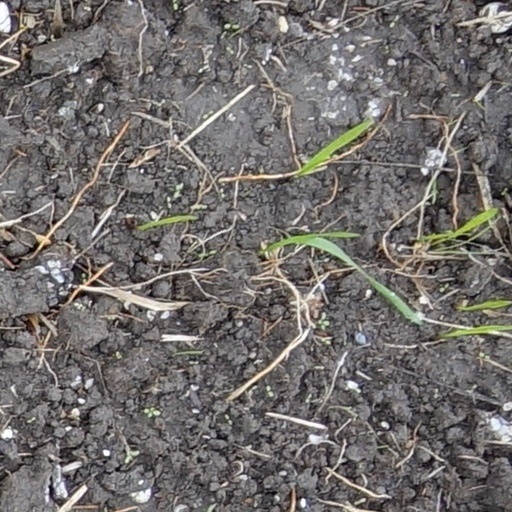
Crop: wheat